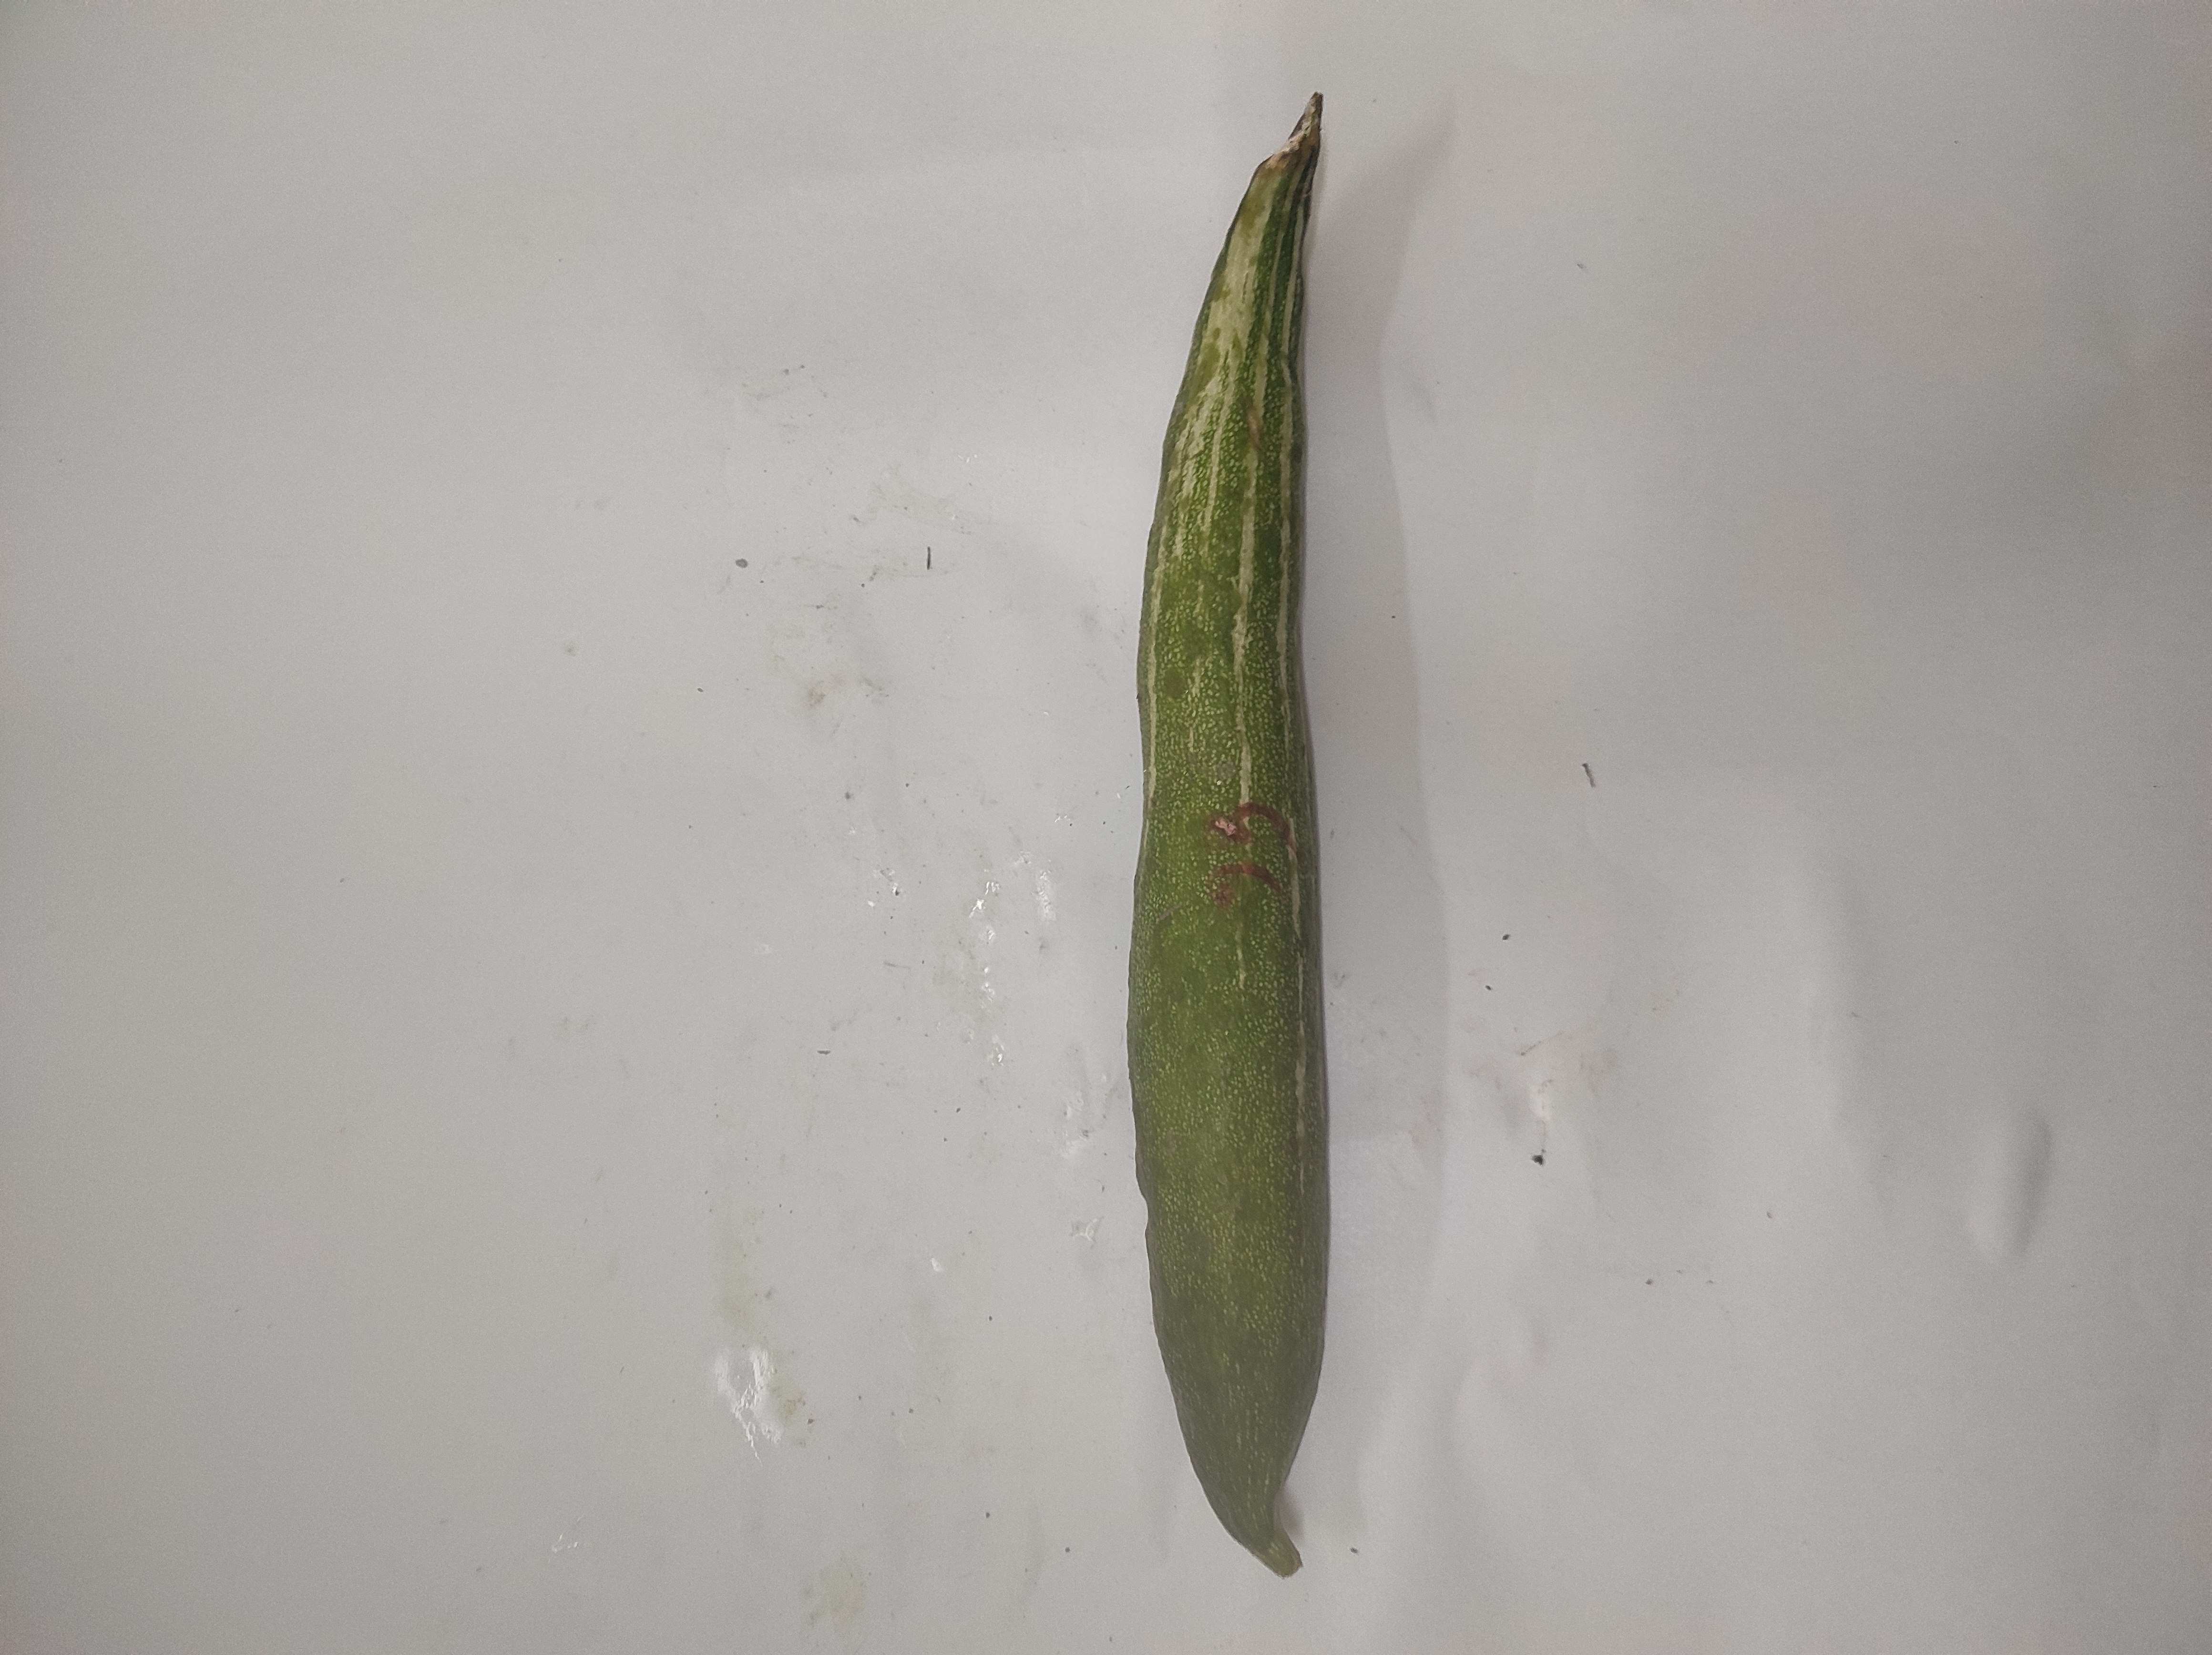
Crop: Snake Gourd
Condition: Severely Damaged